E. M. Grace

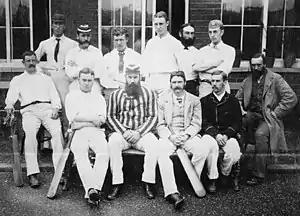
Gloucestershire County Cricket Club in 1880 shortly before Fred Grace's untimely death. W. G. Grace is seated front left centre. Fred Grace (hooped cap) is third left in rear group. Billy Midwinter (directly behind WG) is fourth left in rear. E. M. Grace (bearded) is sixth left in rear.

All three brothers were selected for the first Test match played in England, which was at the Oval in 1880. This remains the only instance of three brothers playing for England in the same Test.